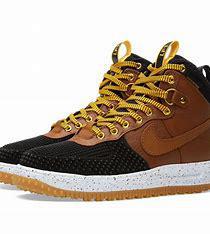
Brand: Nike
Model: Lunar Force 1 Duckboot